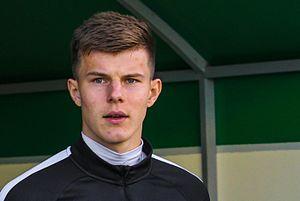
Eduard Sobol, né le 20 avril 1995 à Vilniansk en Ukraine, est un footballeur international ukrainien. Il évolue au poste d'arrière gauche au Club Bruges KV.